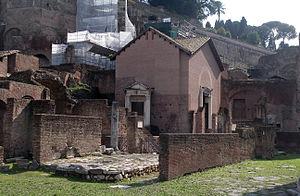
La bibliothèque du temple d'Auguste est construite par l'empereur Tibère et dédiée après sa mort.